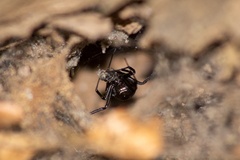
Species: Lactrodectus_hesperus